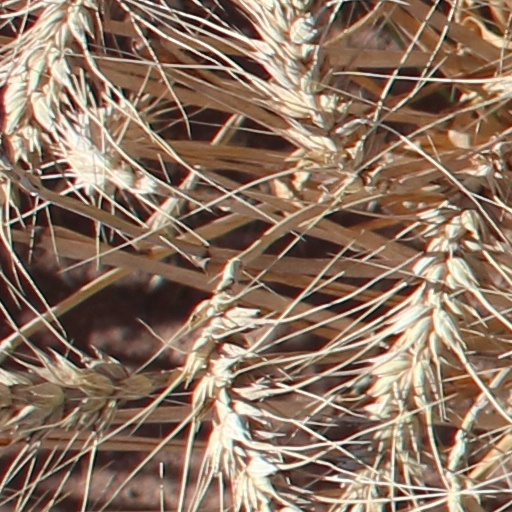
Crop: wheat